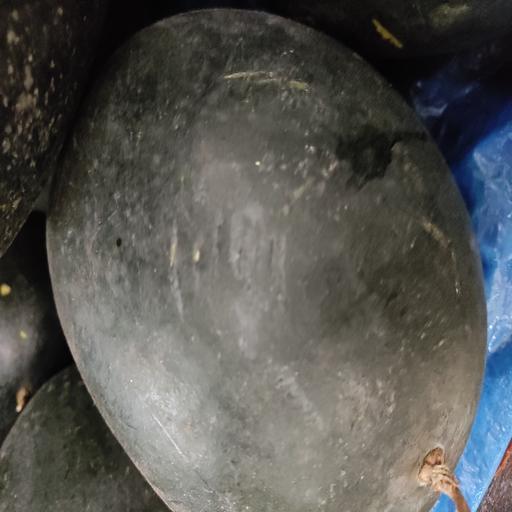
Crop type: Watermelon